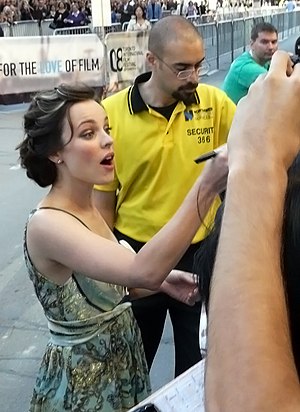
Rachel McAdams / Karriere / 2000'erne
McAdams at the 2008 Toronto International Film Festival
Rachel Anne McAdams er en Genie Award-nomineret, canadisk skuespiller. Hun fik sit gennembrud i USA i filmene The Notebook og Mean Girls.